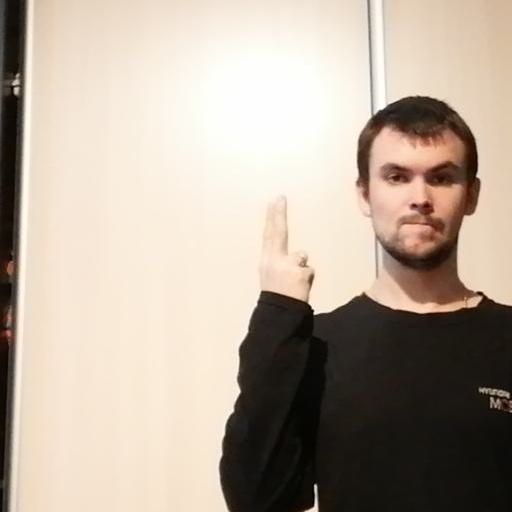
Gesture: two_up_inverted